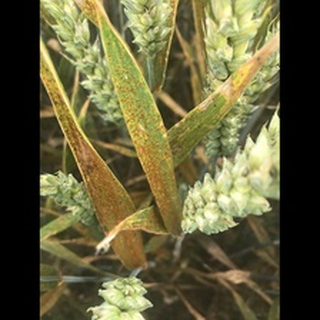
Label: wheat_brown_rust